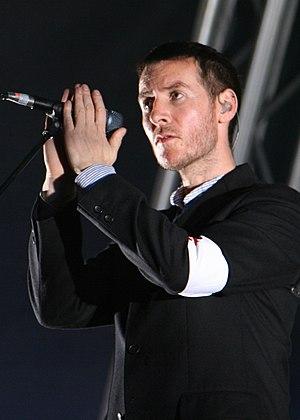
Robert Del Naja, également connu sous le pseudonyme 3D, est un artiste et musicien anglais. Sa famille s'installe à Bristol en 1966.